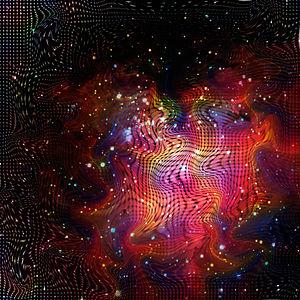
Yves Amu Klein, né à Nice le 6 août 1962, est un artiste installé aux États-Unis.